Liliane Chappuis

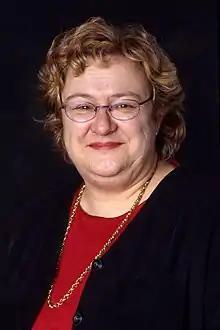

Liliane Chappuis (27 June 1955 in Fribourg – 25 June 2007) was a Swiss politician from the Canton of Fribourg and member of the Swiss National Council (1999–2003 and 2007).